John Cornell Chads

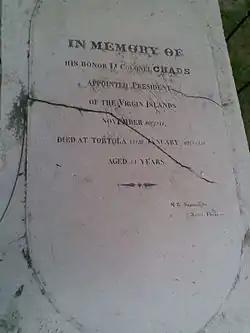
The gravestone of John Chads

Lieutenant-Colonel John Cornell Chads (9 August 1793 – 28 February 1854) was a Royal Marines officer who served as the President of the British Virgin Islands.